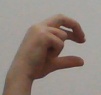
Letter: thal